Ossey-les-Trois-Maisons

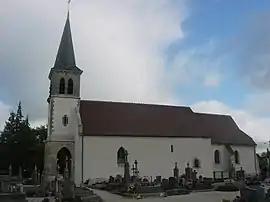
The church in Ossey-les-Trois-Maisons

Ossey-les-Trois-Maisons ("Ossey the Three Houses") is a commune in the Aube department in north-central France.